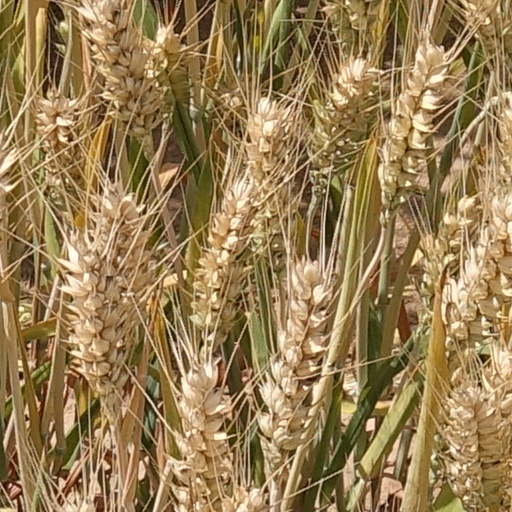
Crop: wheat